Eugenia de Montijo (Madrid Metro)

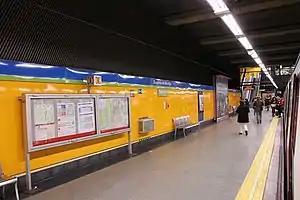

Eugenia de Montijo is a station on Line 5 of the Madrid Metro, named for the Calle de Eugenia de Montijo, which is named after Eugénie de Montijo (1826–1920), a Spanish noblewoman who was Empress of the French as wife of Napoléon III. It is located in fare Zone A.